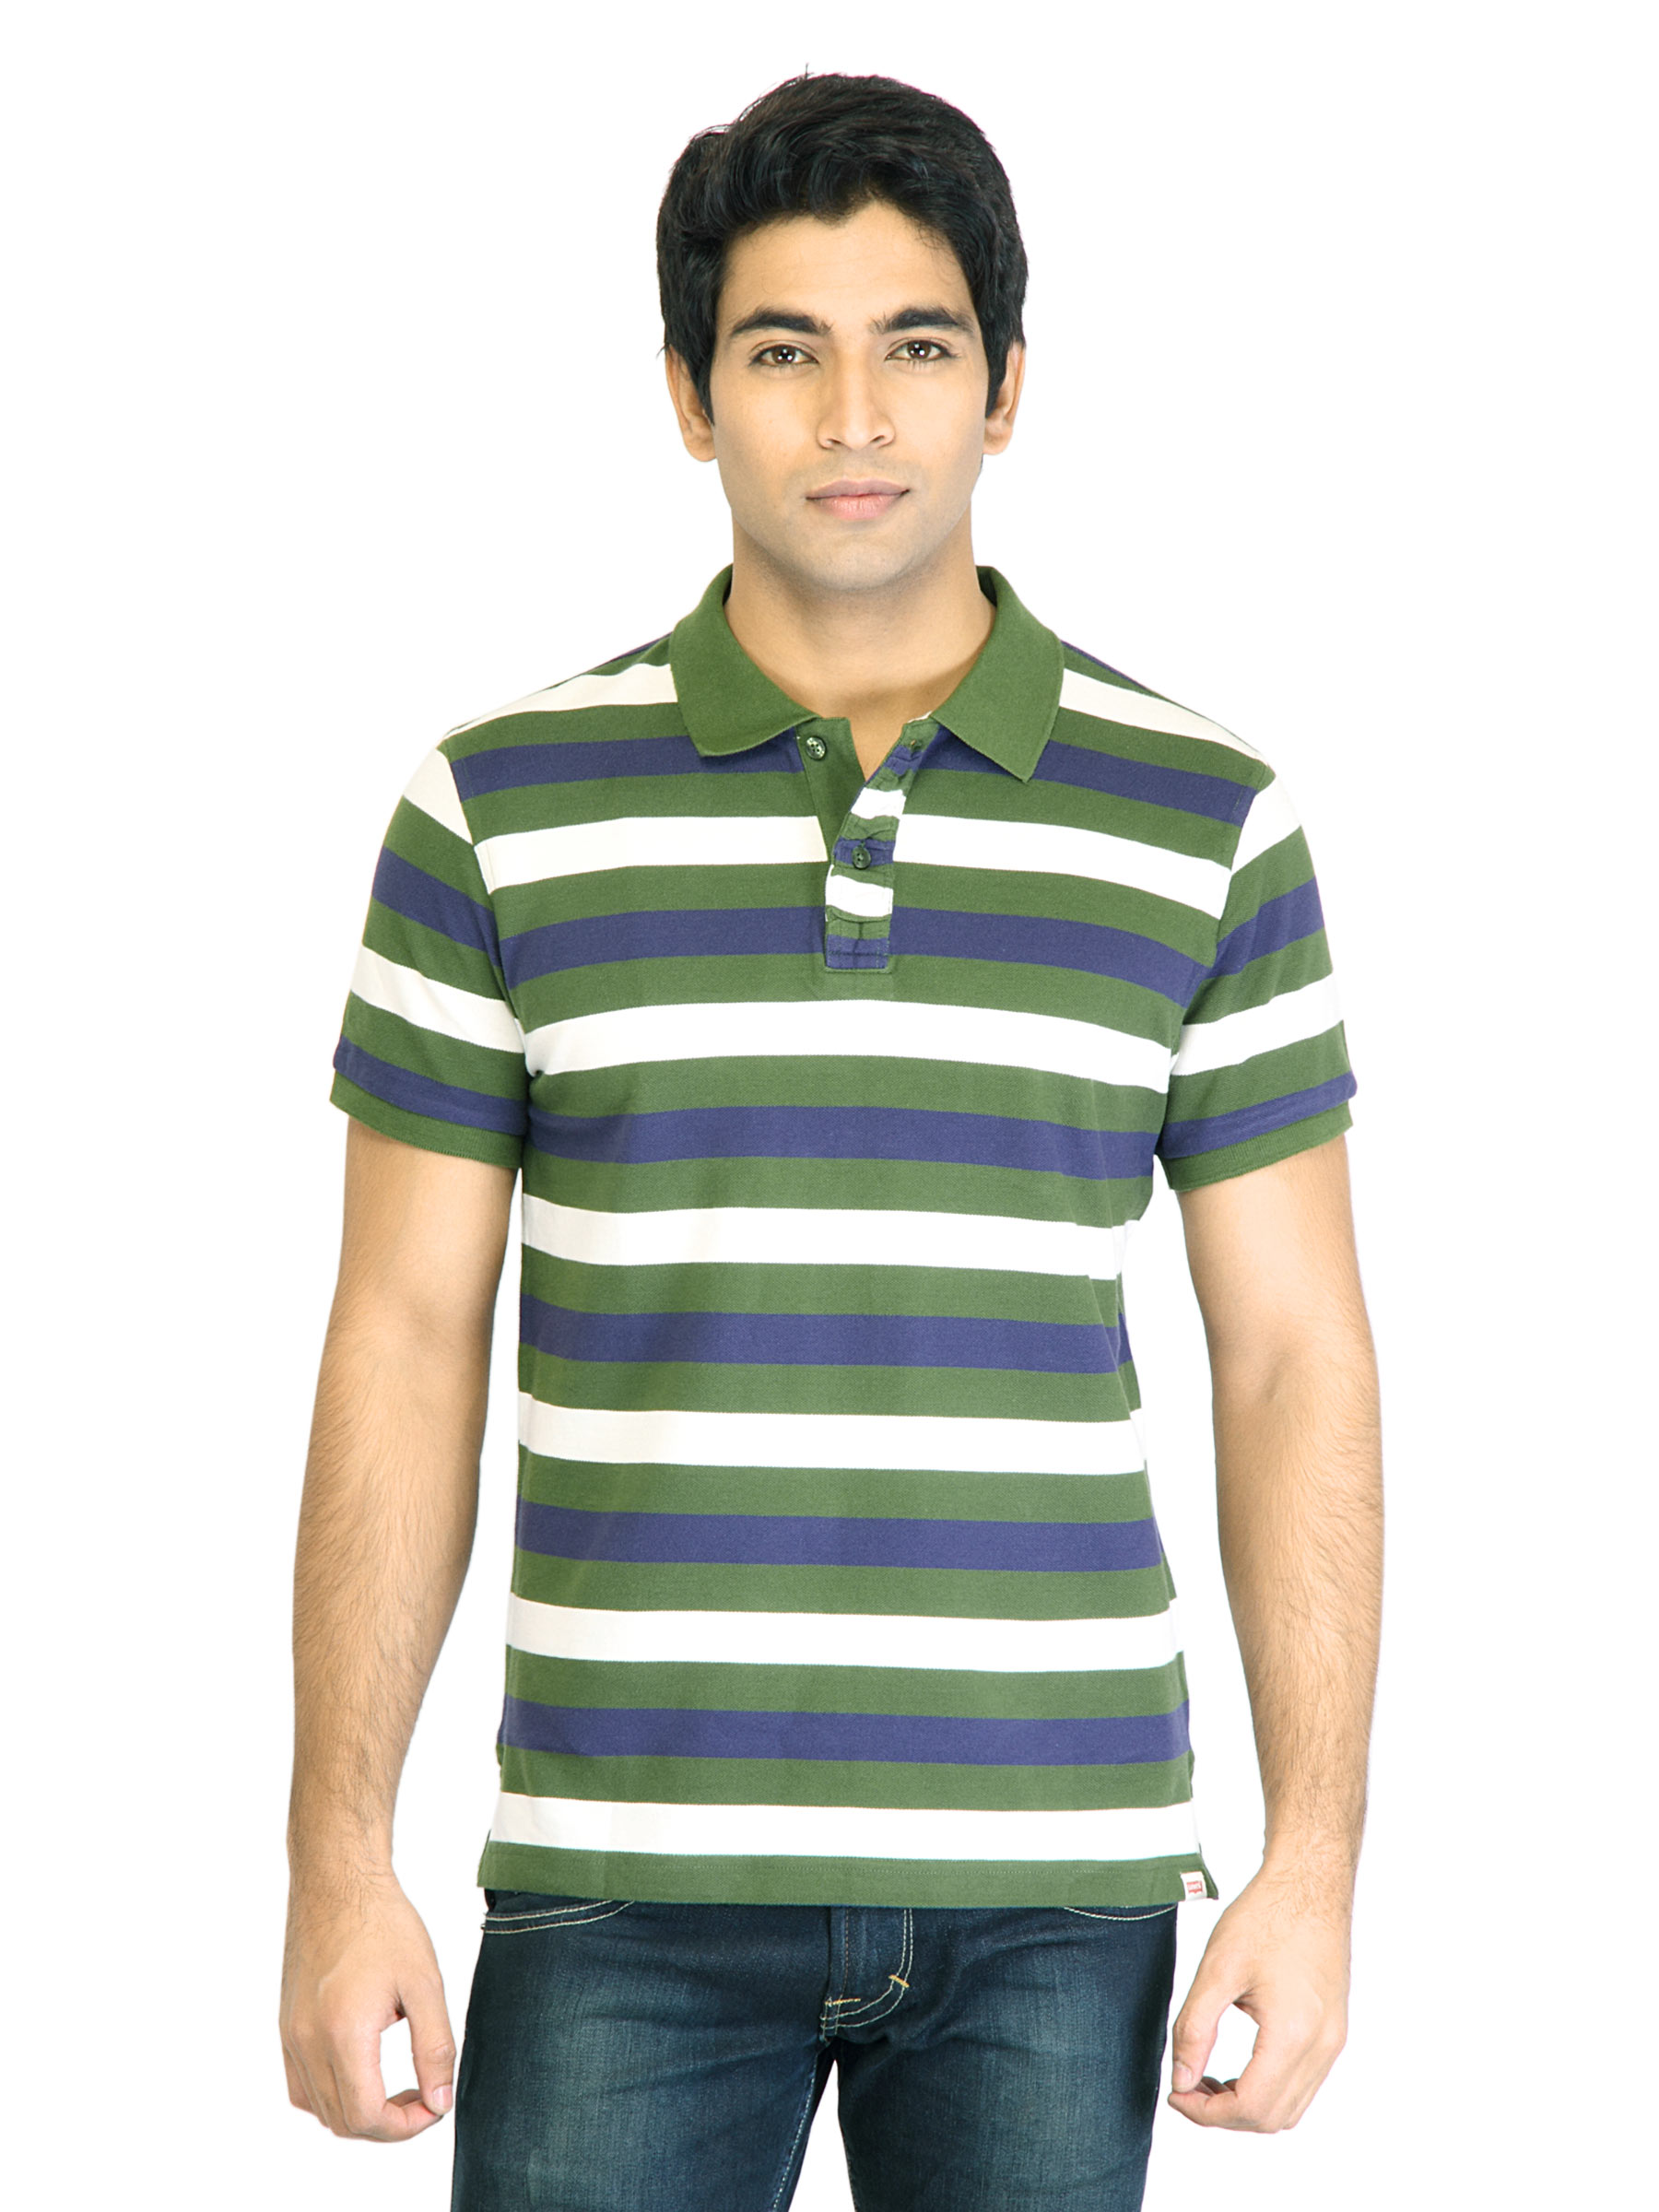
Levi's Men Stripes Green Tshirts
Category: Apparel / Topwear / Tshirts
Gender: Men
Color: Green
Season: Fall 2011
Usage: Casual